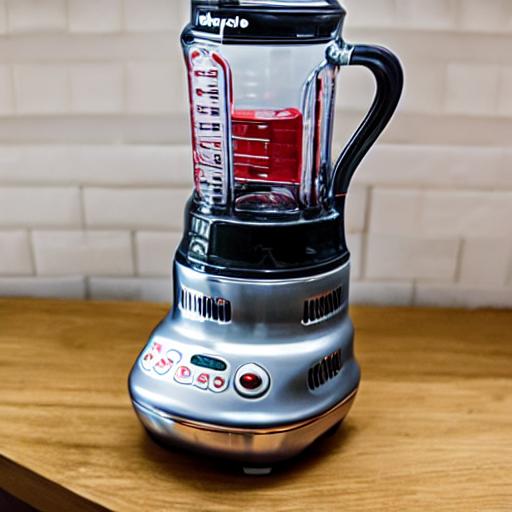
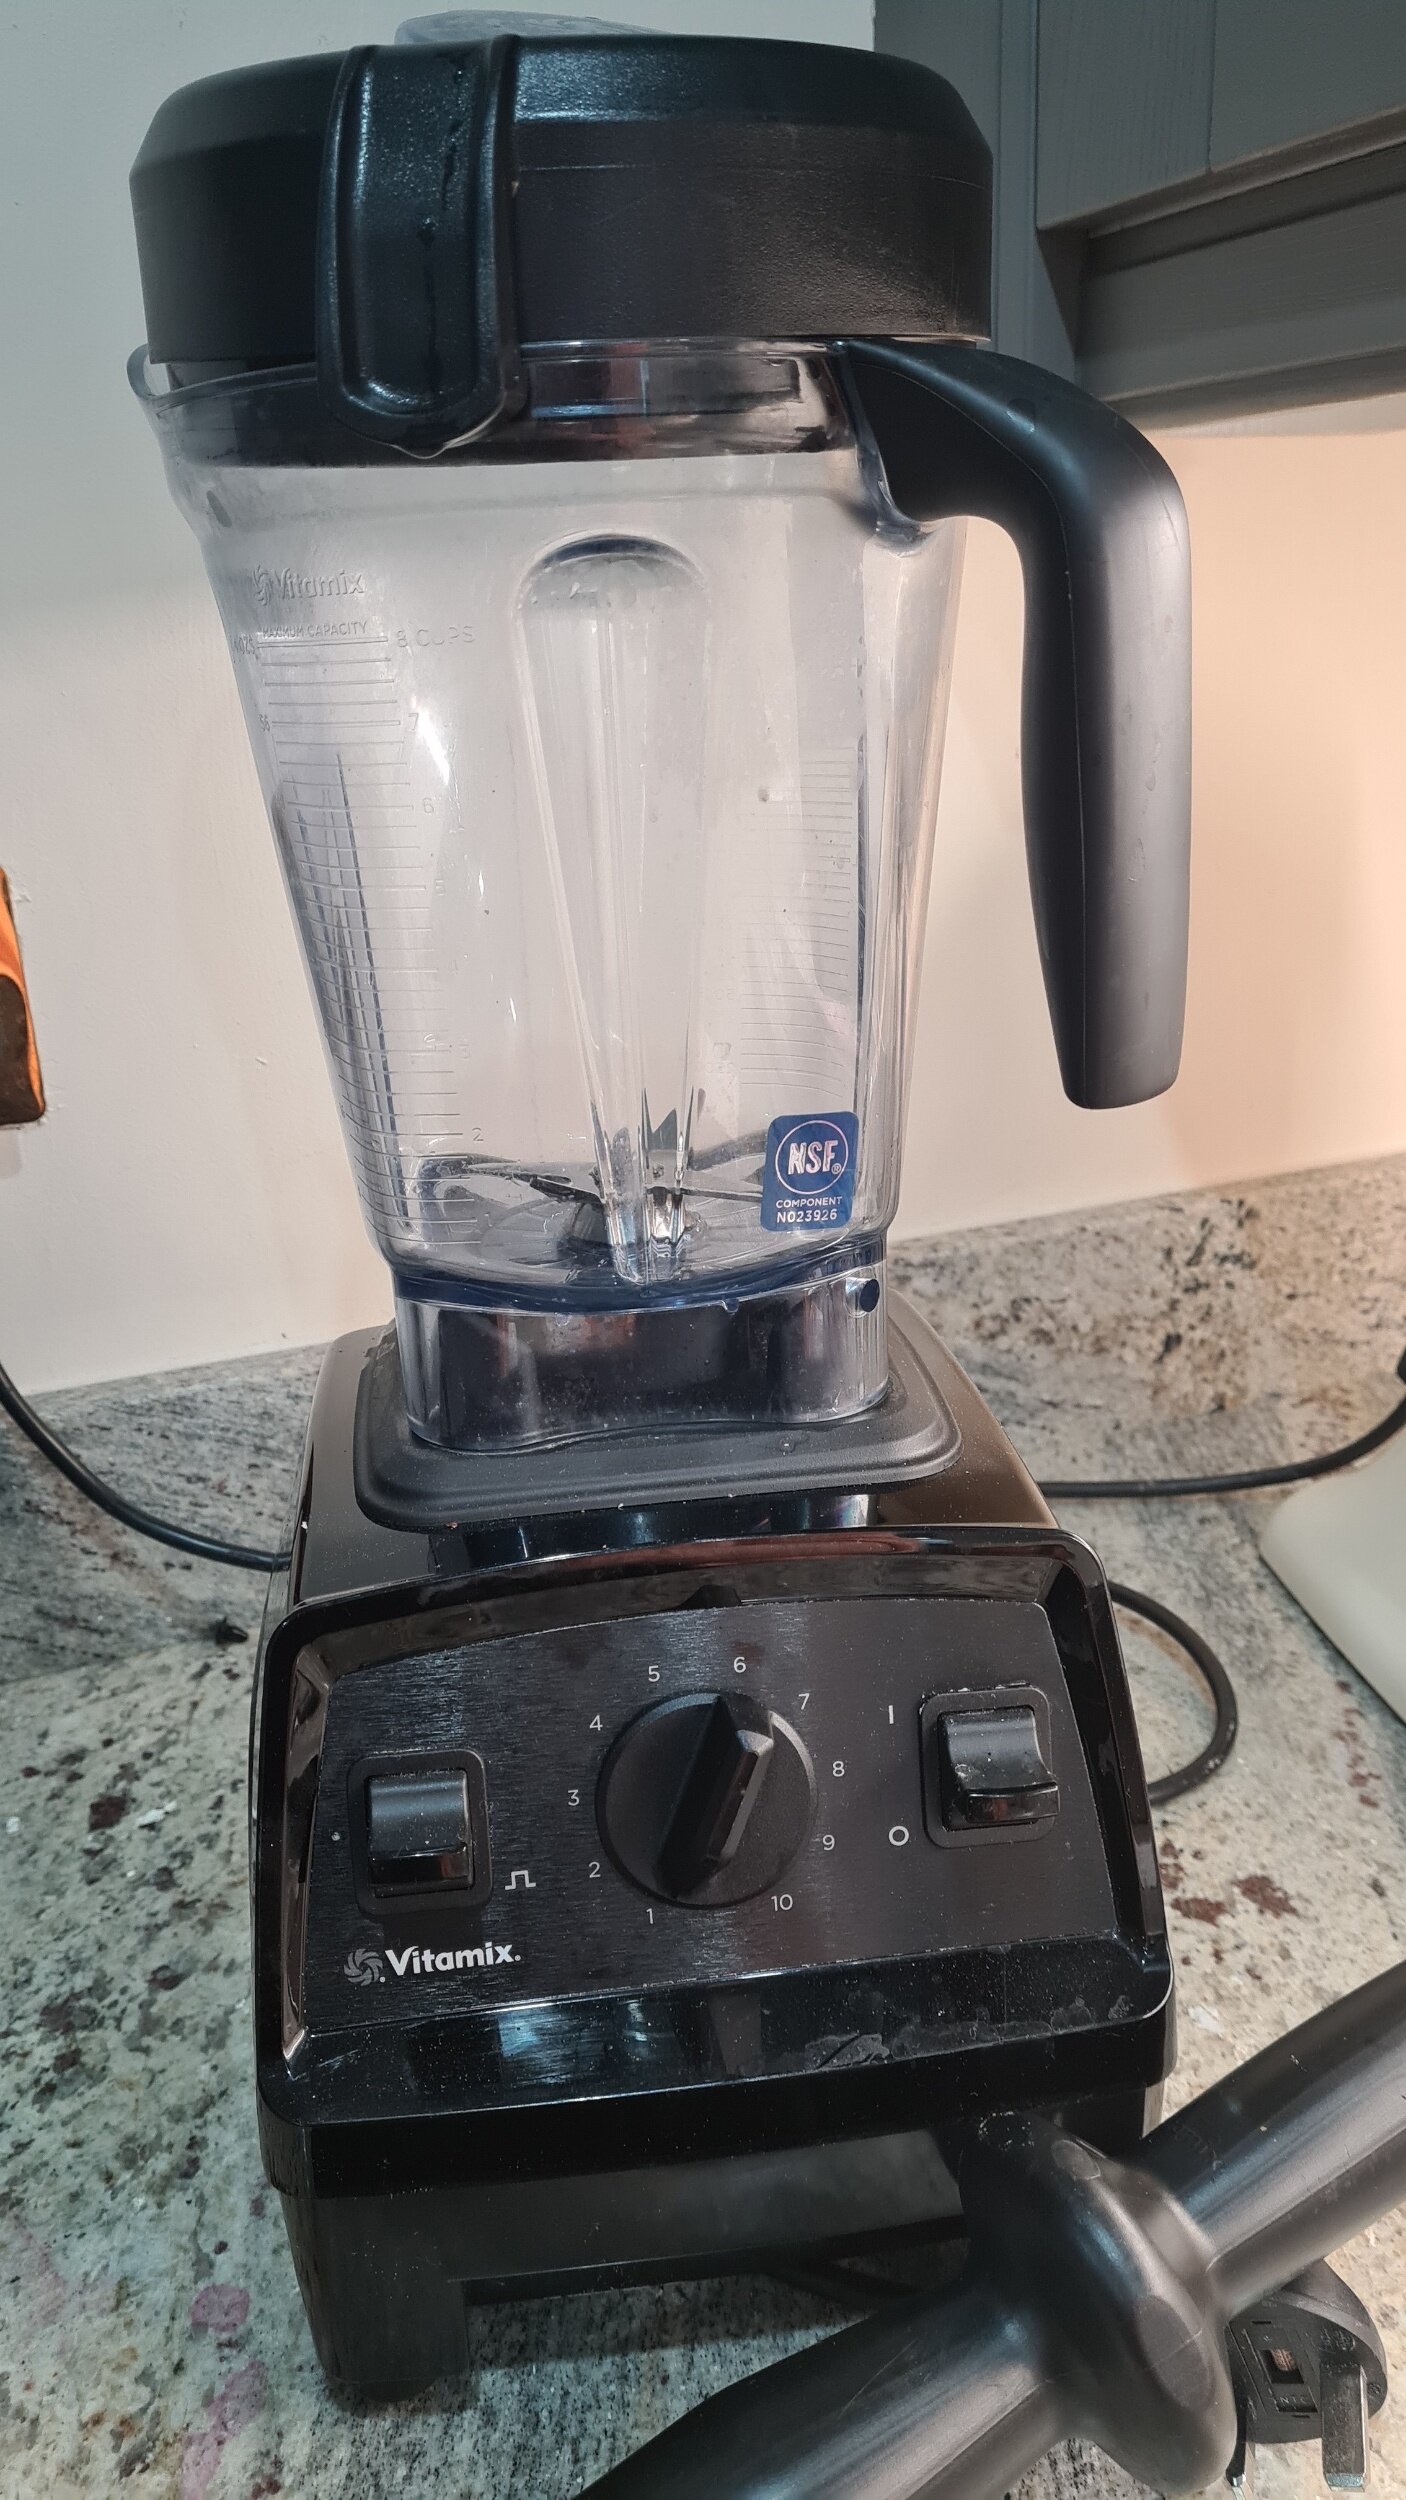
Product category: items_blender
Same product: no